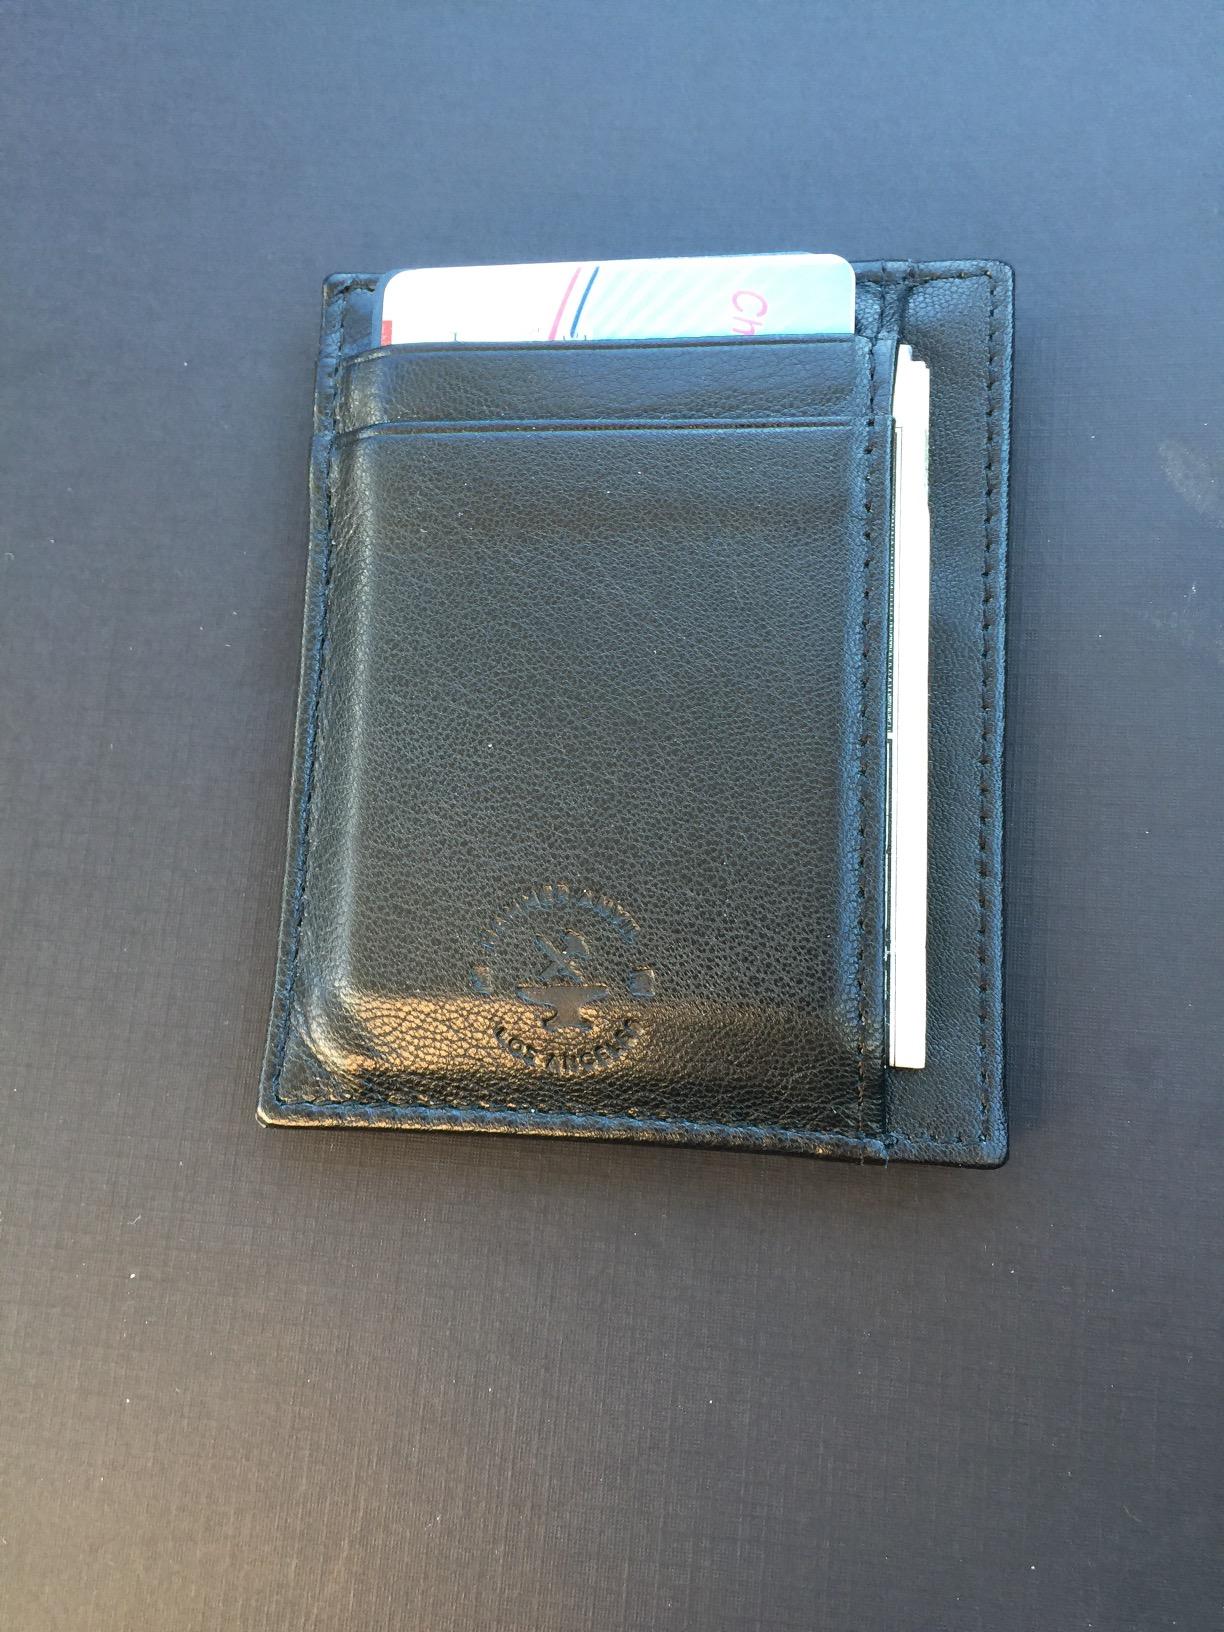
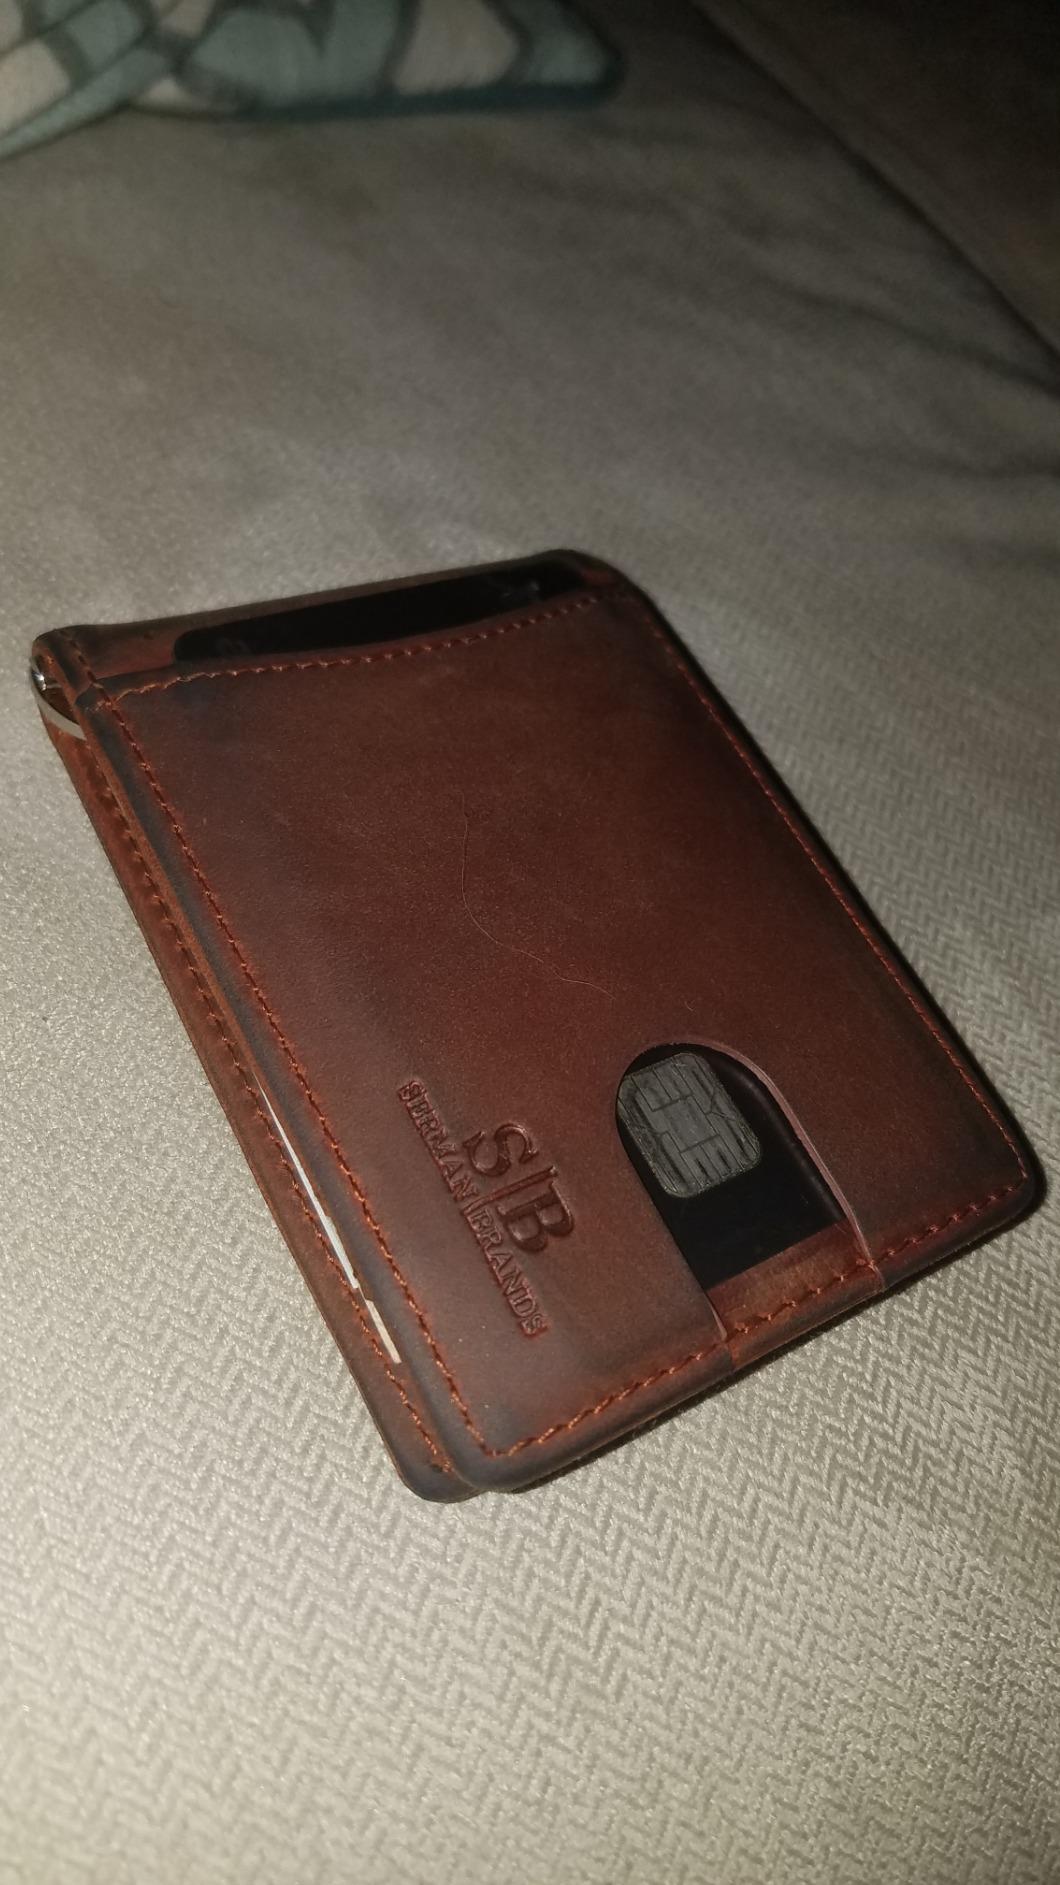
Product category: accessories_wallet
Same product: no